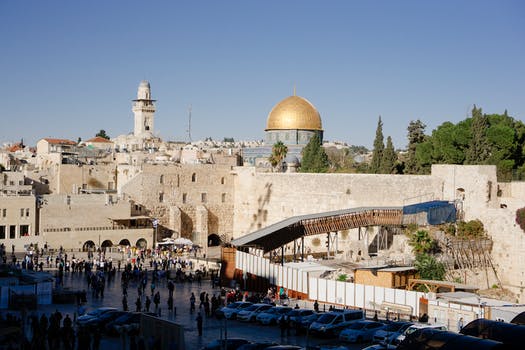
Label: No Watermark